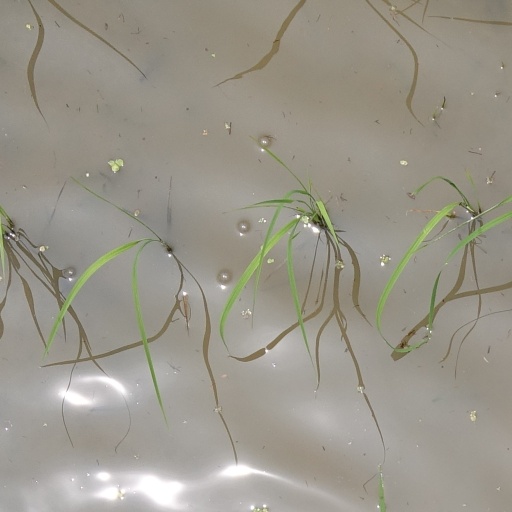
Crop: rice